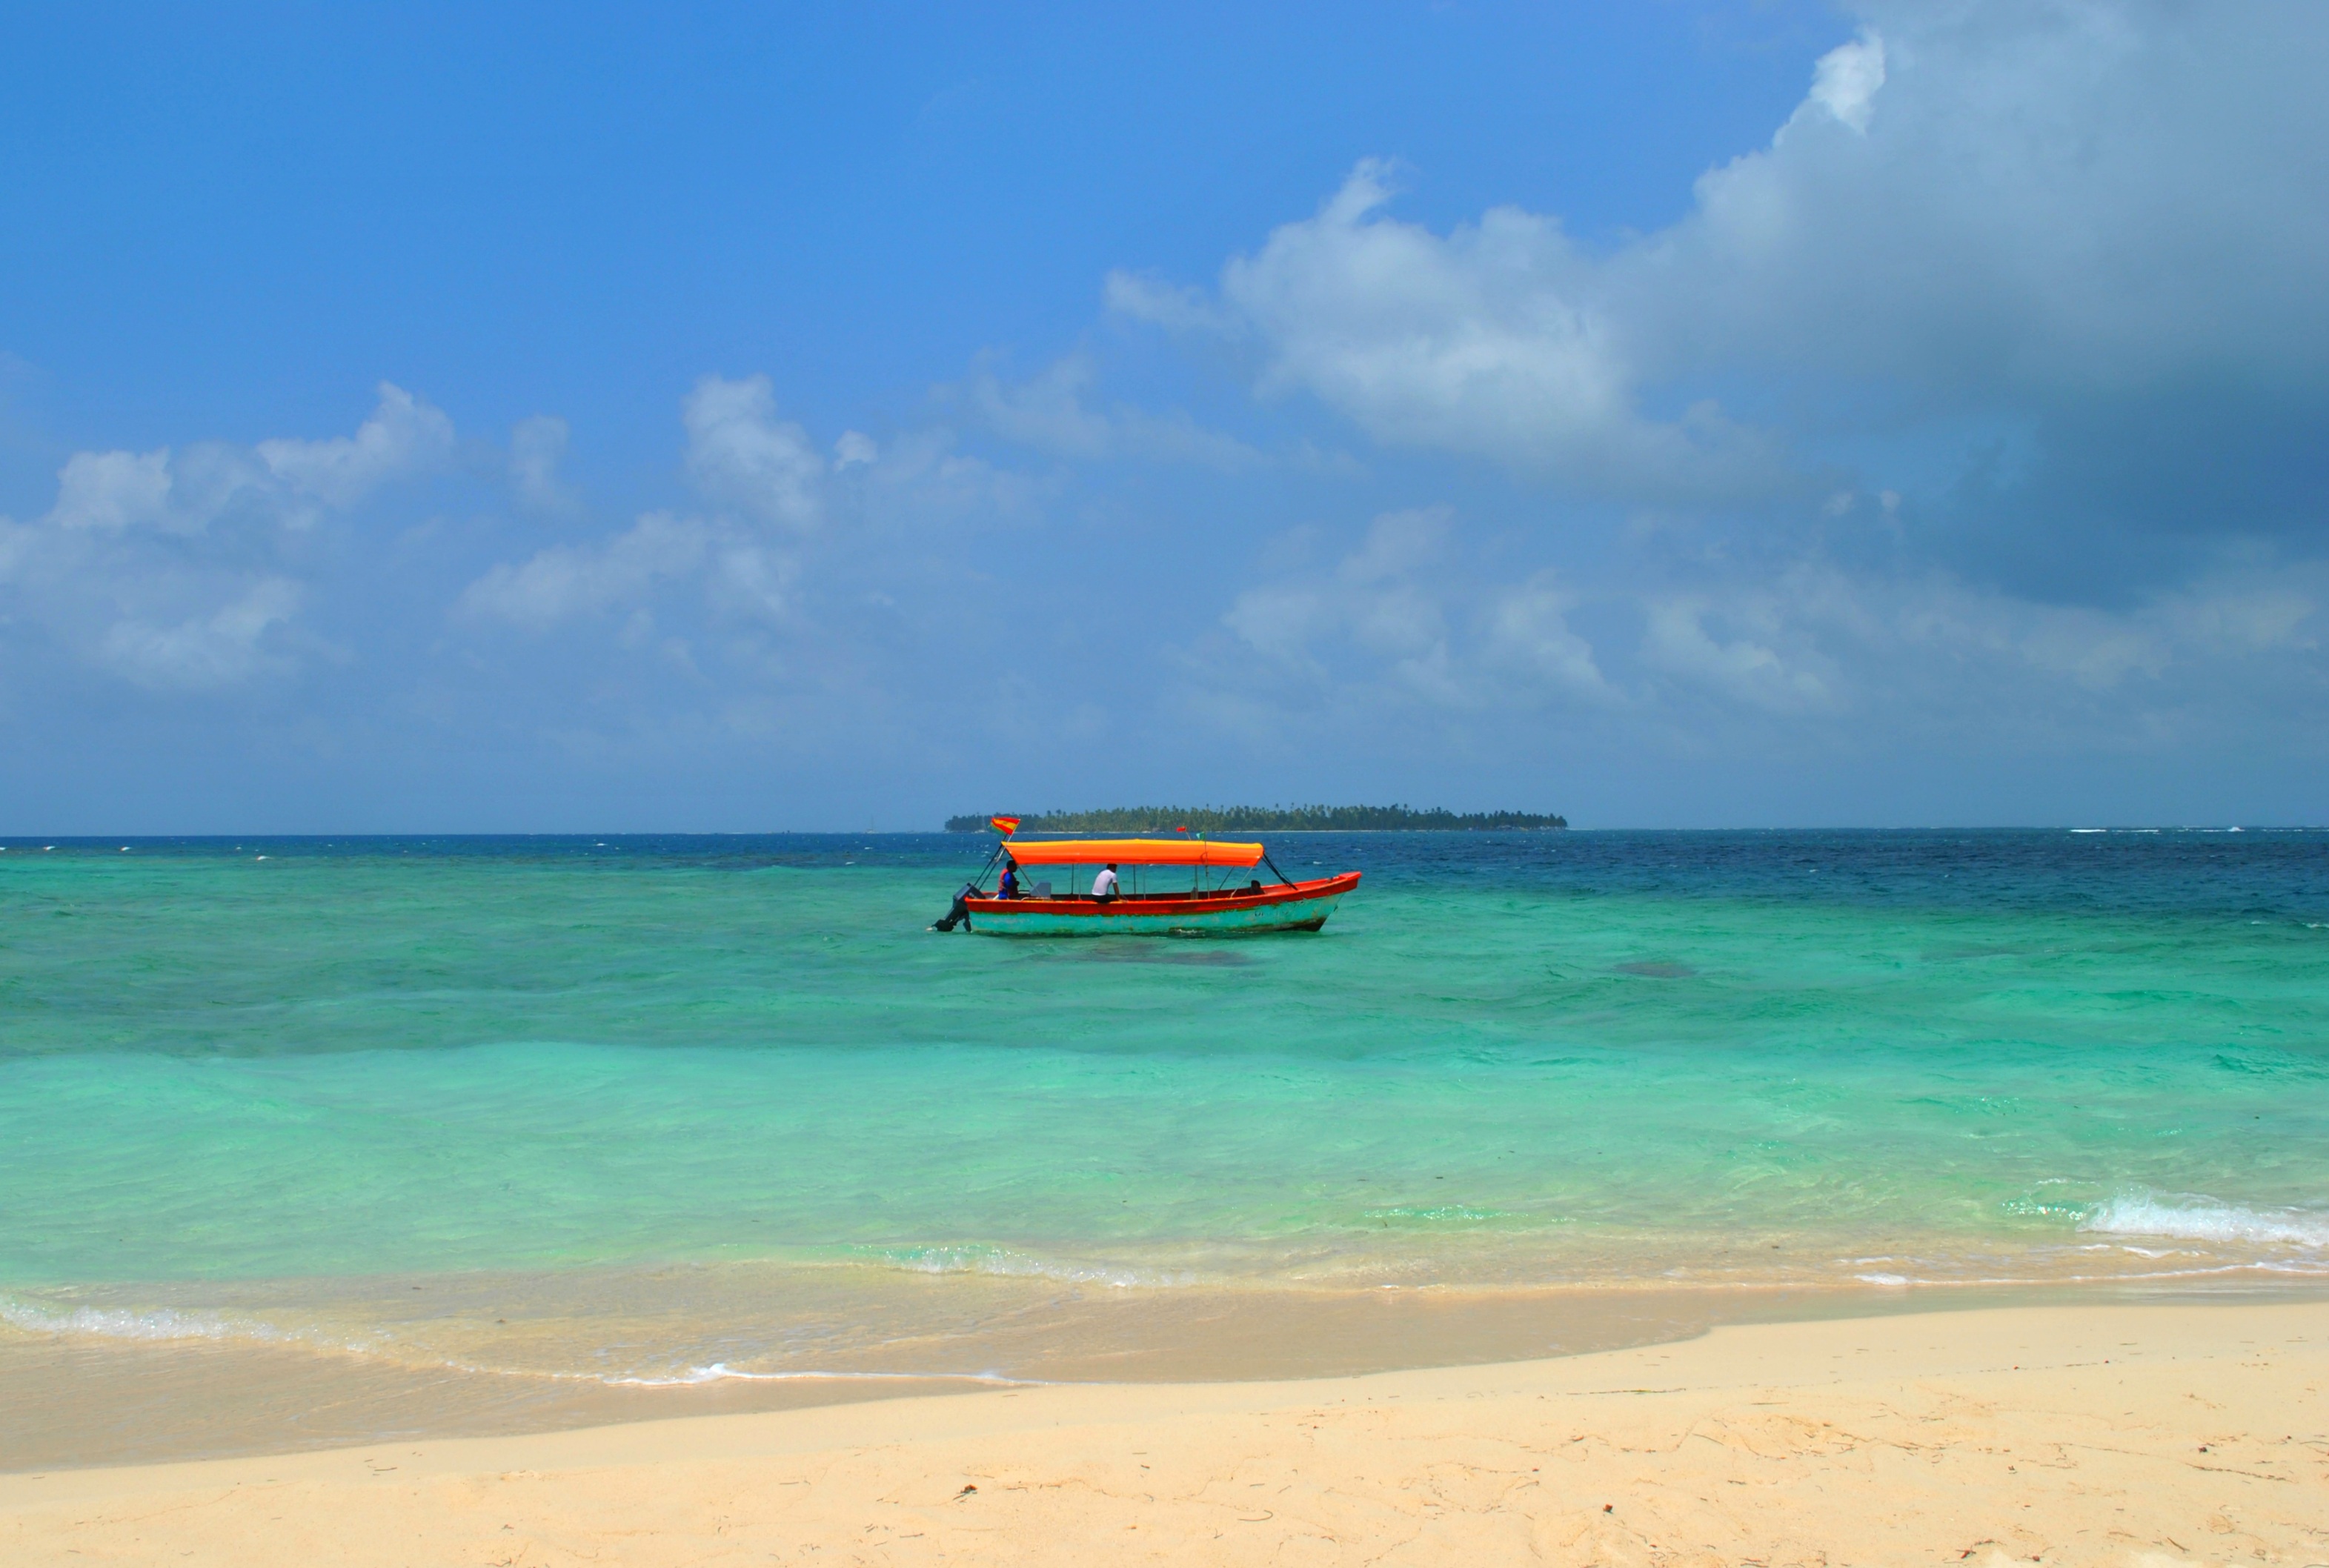
beach, landscape, sea, coast, water, sand, ocean, horizon, shore, wave, vacation, vehicle, lagoon, bay, island, body of water, caribbean, tropics, barca, cape, islet, beach sand, panama, cay, long tail boat, wind wave